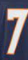
Number: 7